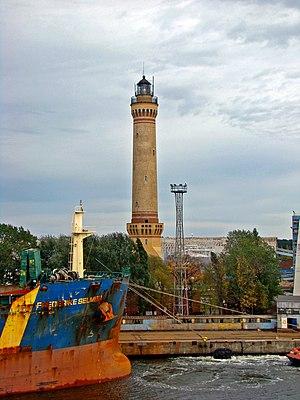
Phare de Świnoujście, PologneРусский: Свиноуйсьценский маяк, Польша
Le phare de Świnoujście est un phare situé en Pologne dans la commune de Świnoujście. Il est situé sur la rive est du fleuve Świna, à l'embouchure.